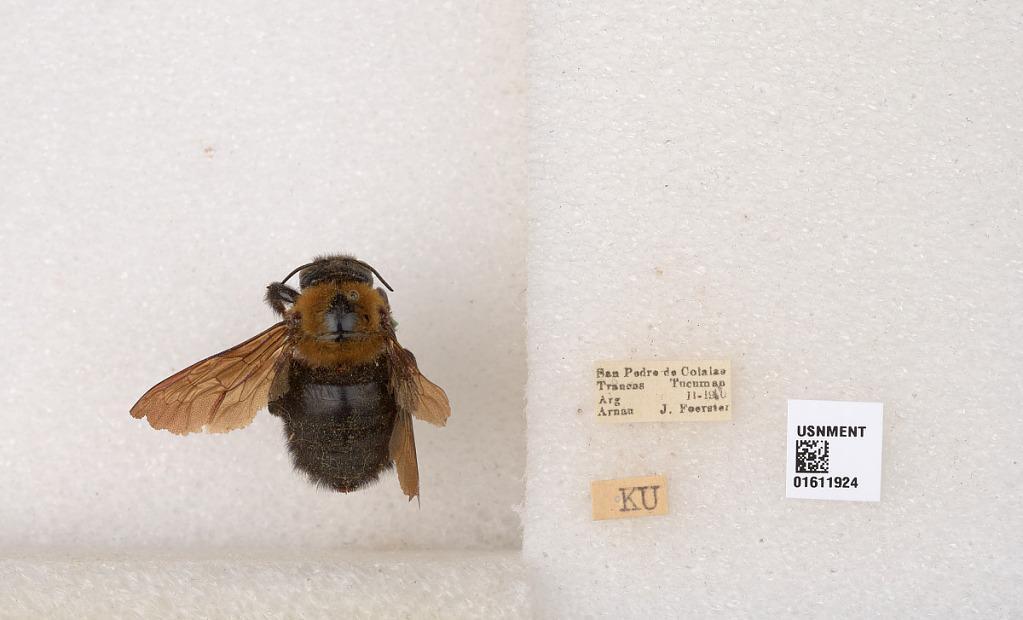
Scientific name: Xylocopa (Neoxylocopa) eximia Pérez
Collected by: D. Bray
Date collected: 1960-2-1
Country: Argentina
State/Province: Tucuman
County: Trancas
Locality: San Pedro de Colalao